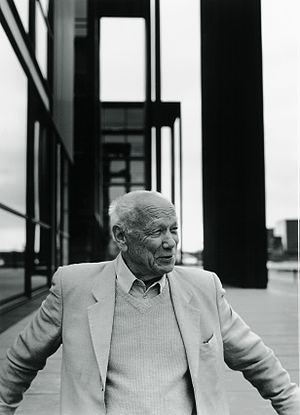
Henning Larsen
Henning Larsen, 2012
Henning Gøbel Larsen var en dansk arkitekt. Han er bl.a. kendt for Udenrigsministeriets bygning i Riyadh.